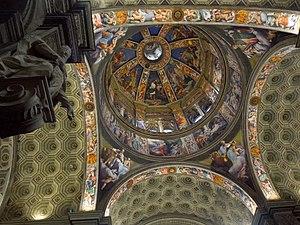
La basilique de Santa Maria di Campagna est une basilique catholique située dans la ville de Plaisance, dans la province de Plaisance, en Italie.